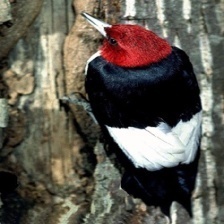
Species: RED HEADED WOODPECKER
Scientific name: MELANERPES ERYTHROCEPHALUS